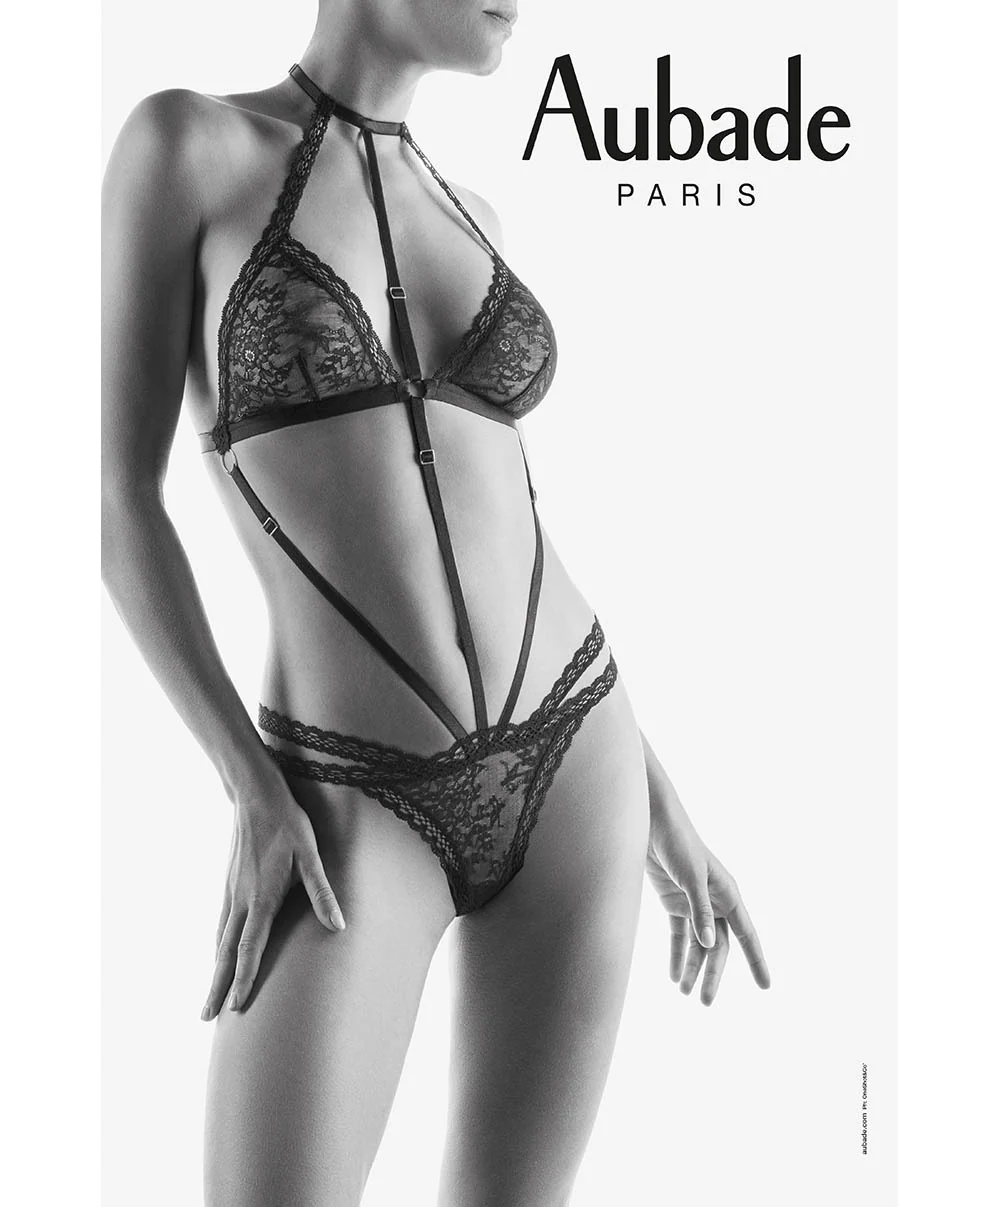
Boite à Désir Frisson Ephémére Body
The suggestive, frisky Boite à Désir collection offers you super sexy items, all in lace with buttons and ribbons to do and undo. They come in one size only, but are adjustable, so you can indulge in all your fantasies This trikini-style Frisson Ephémère bodysuit unveils feminine curves, combining delicate lace with bold, graphic styling. This mysterious piece is utterly enthralling for endless sexy games. A trikini-style body with a combination of black lace and black elasticated bands Sexy back with bondage-inspired elasticated bands One size, adjustable Gold rings and adjusters Lycra lace Elasticated bands Gold zamac rings Featuring elasticated velvet that subtly hugs the body, the piece sexily wraps around the curves. The cheeky bras show off a woman's femininity whilst enhancing it. Material & Care: Lace: 90% Polyamide, 10% Elastane. Seat: 100% Cotton One Size
Brand: Aubade
Category: Apparel & Accessories > Clothing > Lingerie > Bodysuits